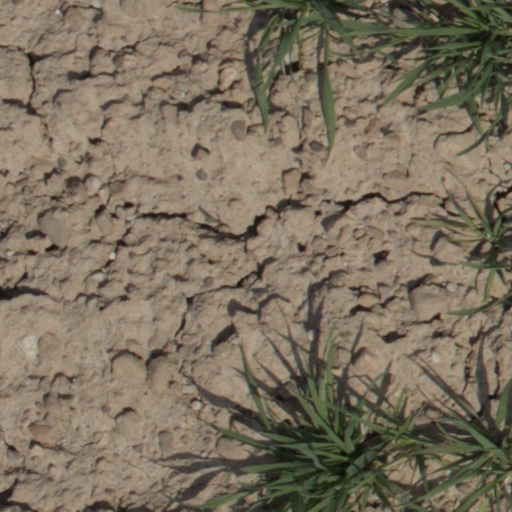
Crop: wheat